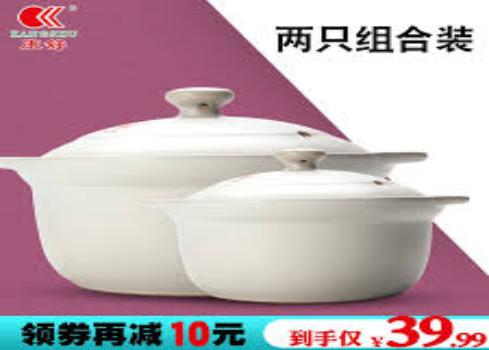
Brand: kangshu
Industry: Others